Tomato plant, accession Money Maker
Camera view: tilt-top (135 deg); turntable rotation: 270 degrees
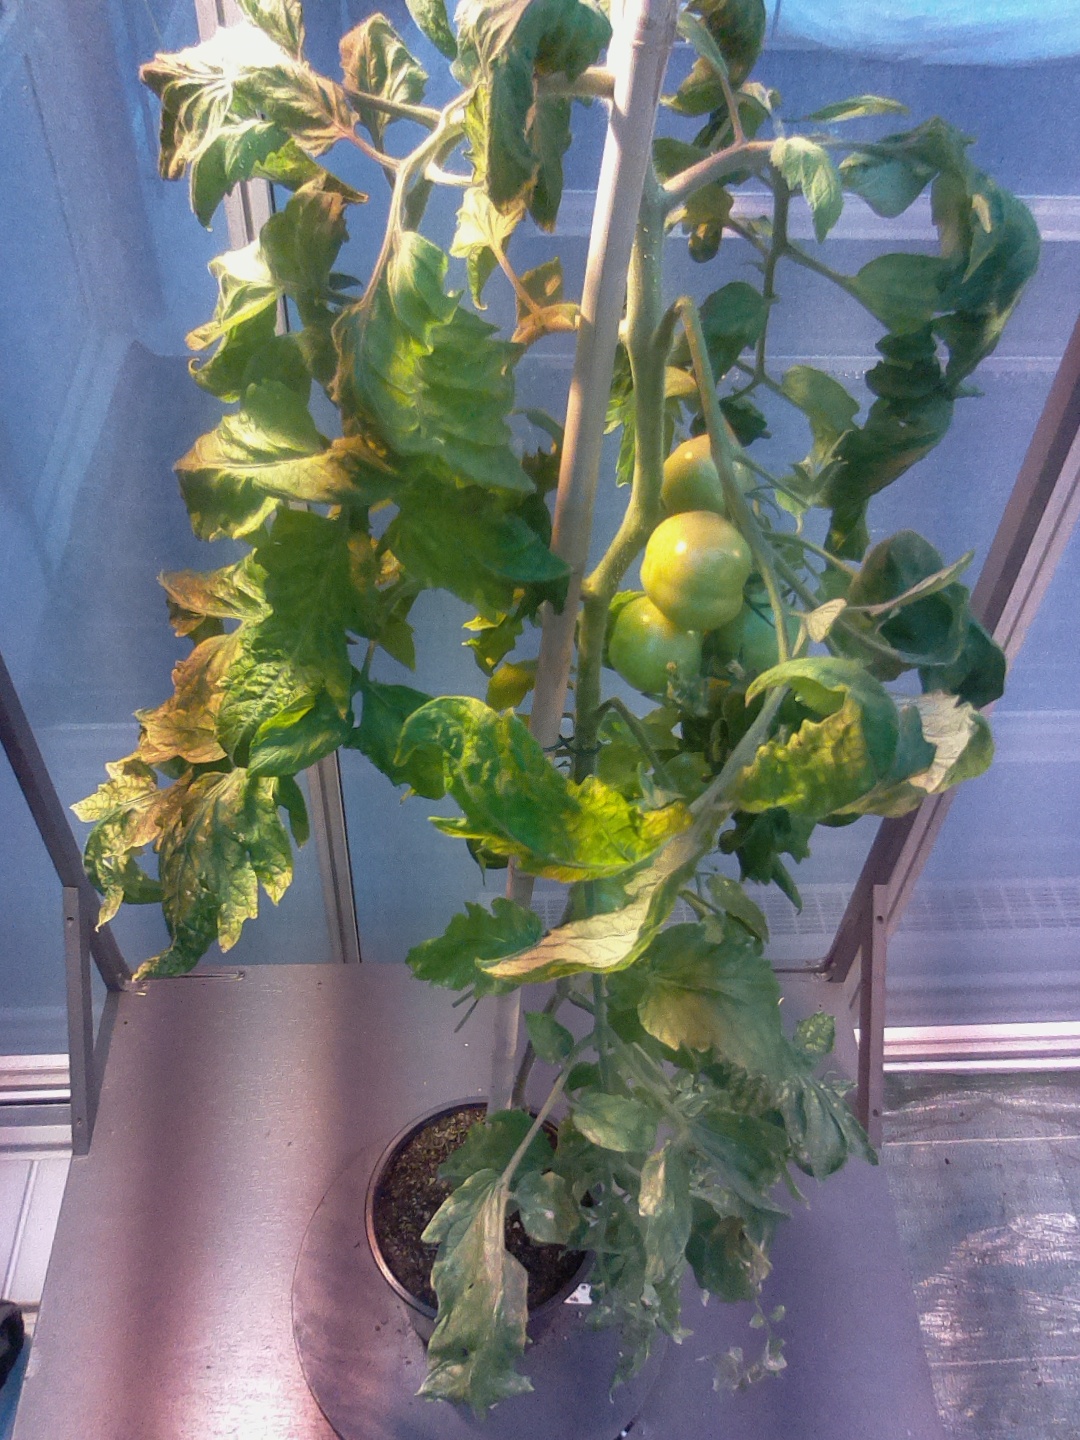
BBCH growth stage 78: 80% -90% of final fruit size